Meal, Ready-to-Eat

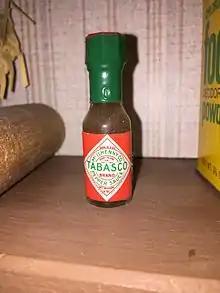
MRE Tabasco sauce bottle

For service members with strict religious dietary requirements, the military offers the specialized "Meal, Religious, Kosher/Halal". These are tailored to provide the same nutritional content, but will not contain offending ingredients. The entrees come in distinct stylized packaging with a color picture of the prepared entree on it (like civilian pre-made meals) and the food accessories come in commercial packaging. Kosher entrees are marked "Glatt Kosher" in Hebrew and English, while halal entrees are marked "Dhabiha Halal" in Arabic and English. The meals come in cases of 12 that weigh and have a volume of 1.4 cubic feet (40L). To keep with dietary laws, the entree and accessory packets are packed in two separate inner boxes in an outer case and come in kosher or halal only (the two special ration types are never mixed in a shipping case).